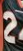
Number: 2